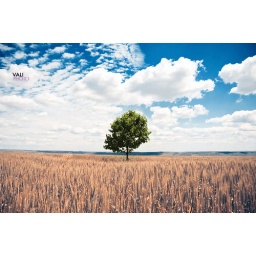
Alone tree in a wheat field